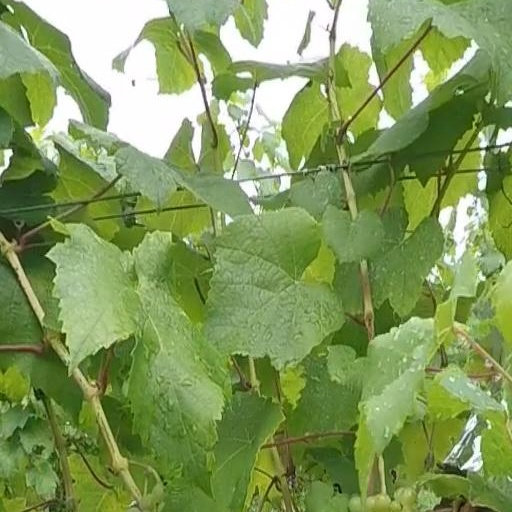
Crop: grape